Michigan State Spartans baseball

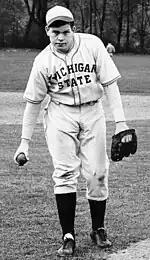
Robin Roberts, MSC

Robin Roberts initially came to East Lansing as part of a United States Army Air Corps training program in 1944. After the war ended in 1945, he took his leave of the service and returned to MSC (the name was Michigan State College at the time) to play basketball. Roberts was twice named captain, earning three varsity letters in basketball. After his second season playing basketball, Roberts tried out for the Michigan State baseball team, becoming a pitcher because it was the position that coach John Kobs needed most. After playing for Michigan State, going 9–6 over two seasons, with 6 shutouts in the 1946 season, he was signed by the Philadelphia Phillies in 1948. Roberts would go on to win 286 games, with 7 Major League Baseball All-Star Game appearances in a 19-year Major League Baseball career. Roberts was inducted into the Hall of Fame in 1976.